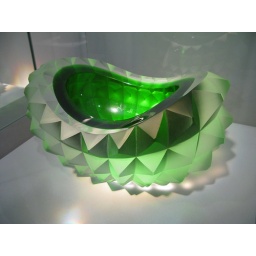
A wacky glass bowl on display at Kulturen in Lund